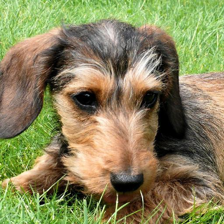
Label: animals